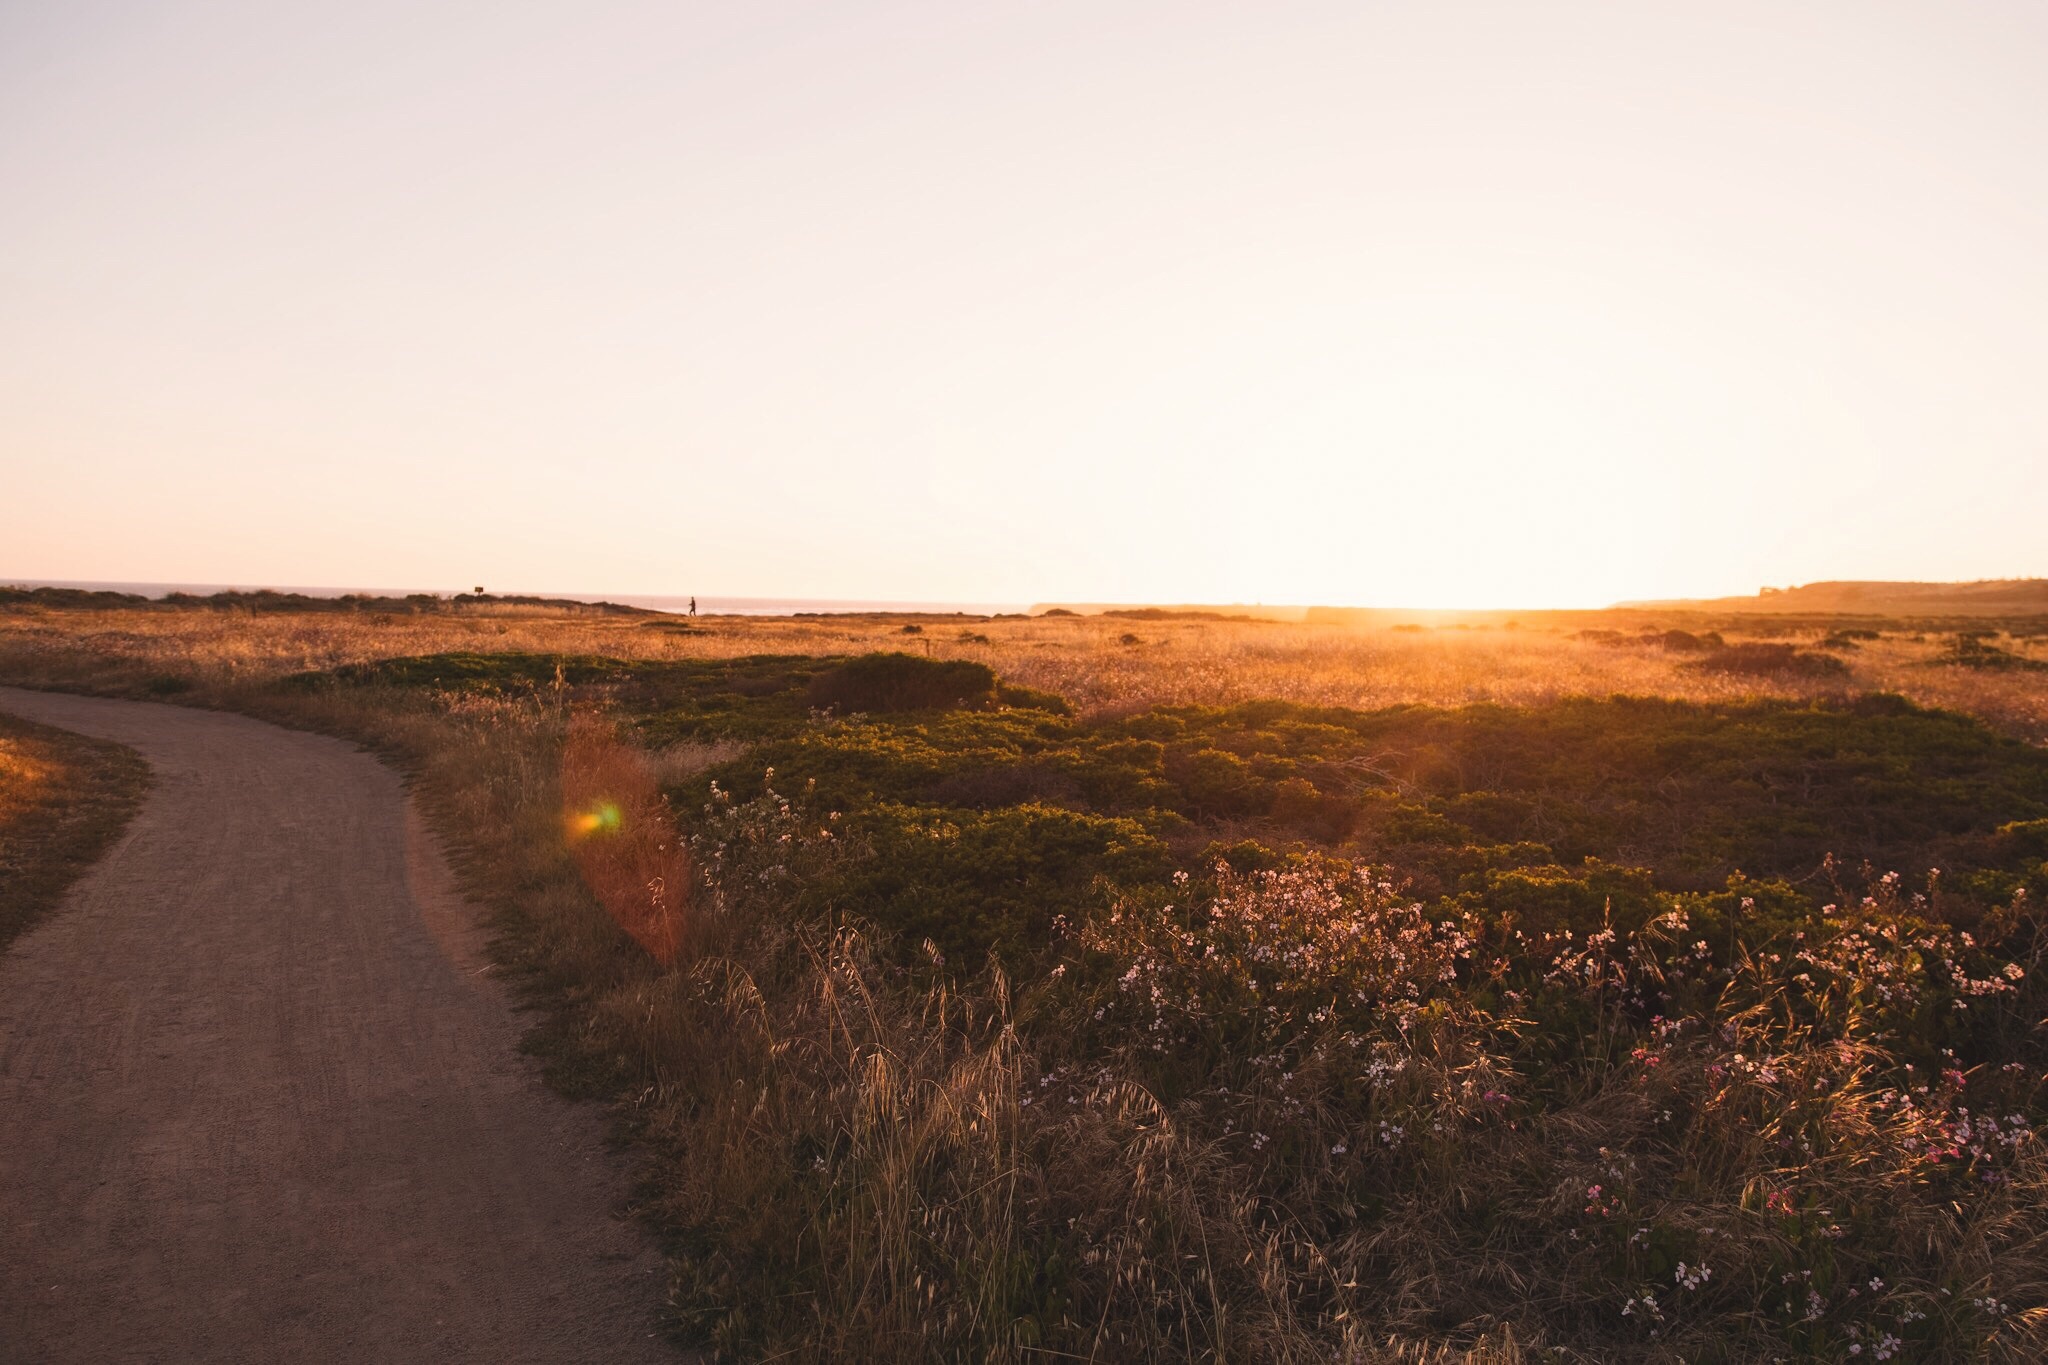
landscape, sea, coast, nature, horizon, wilderness, mountain, sun, sunrise, sunset, prairie, sunlight, morning, hill, desert, dawn, dusk, evening, soil, terrain, plain, habitat, rural area, natural environment, geographical feature, atmospheric phenomenon, aeolian landform